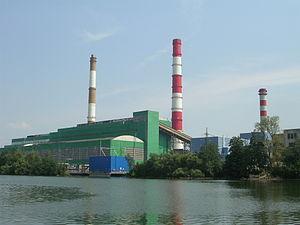
Liste des plus grandes centrales électriques au monde et, pour chaque type, les plus puissantes.
La centrale de Shatura est une centrale thermique située dans l'oblast de Moscou en Russie.